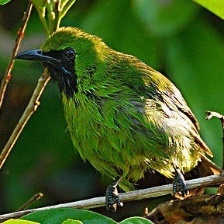
Species: BORNEAN LEAFBIRD
Scientific name: CHLOROPSIS KINABALUENSIS